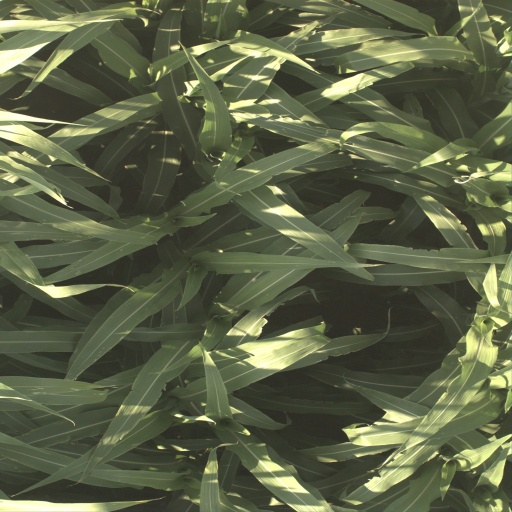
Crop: sorghum